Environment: real
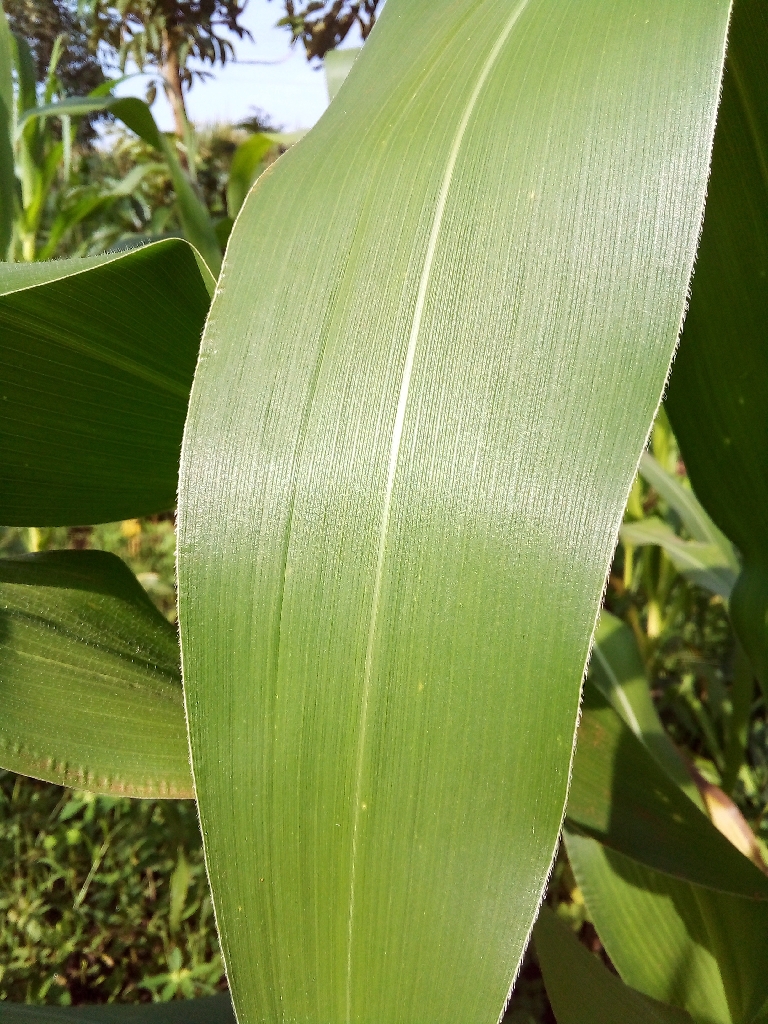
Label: healthy